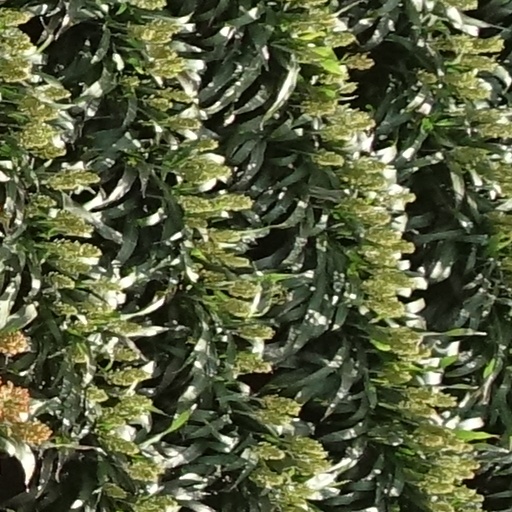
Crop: sorghum